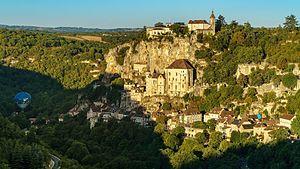
Rocamadour dans la matinée
Le Lot est un département du Sud-Ouest de la France, situé dans la région Occitanie qui tire son nom de la rivière Lot. L'Insee et la Poste lui attribuent le code 46. La préfecture et la plus grande ville est Cahors.